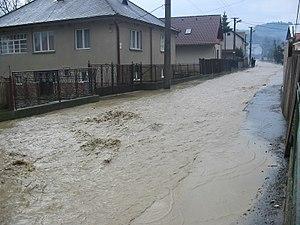
Družstevná pri Hornáde est un village de Slovaquie situé dans la région de Košice.